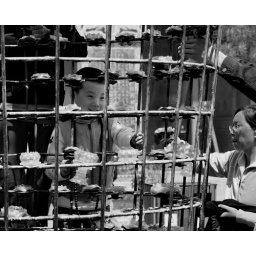
A young boy climbs a frame to light a candle at a Buddhist temple in WuTaiShan.